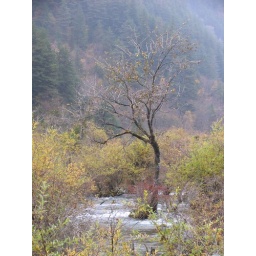
A tree in the river